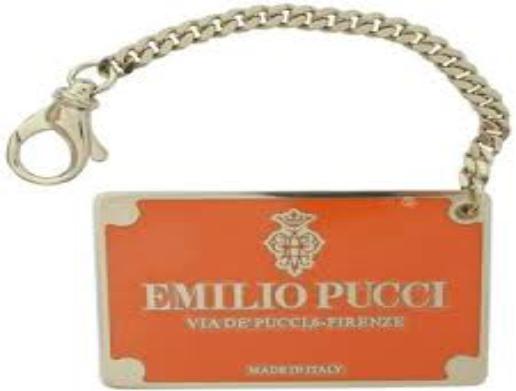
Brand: Emilio Pucci
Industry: Clothes